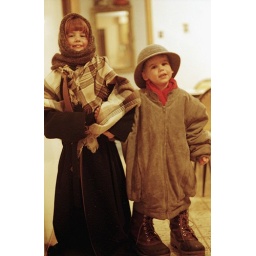
Our daughter and son decided to wear our clothes one day. Taken in the late 80's.